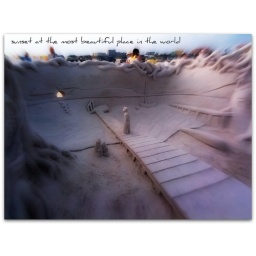
An attempt to recreate my favorite beach - in sand